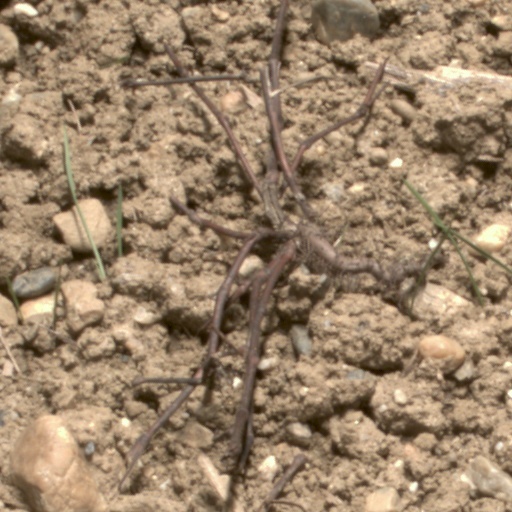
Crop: wheat